The New Gulliver

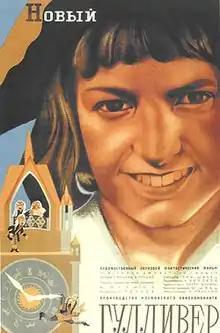
Soviet theatrical poster

The New Gulliver ("Novyy Gullivyer") is a Soviet stop motion-animated cartoon, and the first to make such extensive use of puppet animation, running almost all the way through the film (it begins and ends with short live-action sequences). The film was released in 1935 to widespread acclaim and earned director Aleksandr Ptushko a special prize at the International Cinema Festival in Milan. The part of Gulliver was played by Vladimir Konstantinov, who was born in 1920 and died in 1944 near Tallinn in the Second World War. This was his first and only film role.